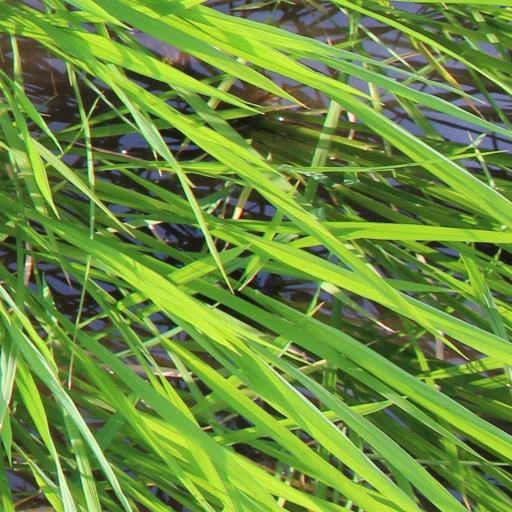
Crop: rice